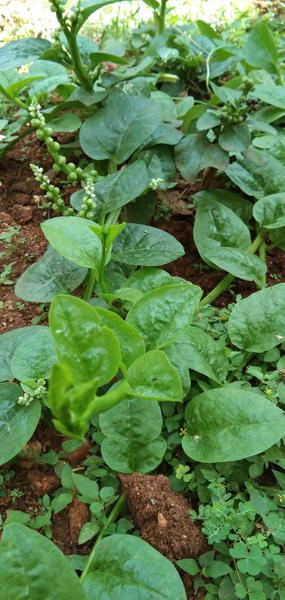
Plant: Basale